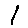
Label: 1